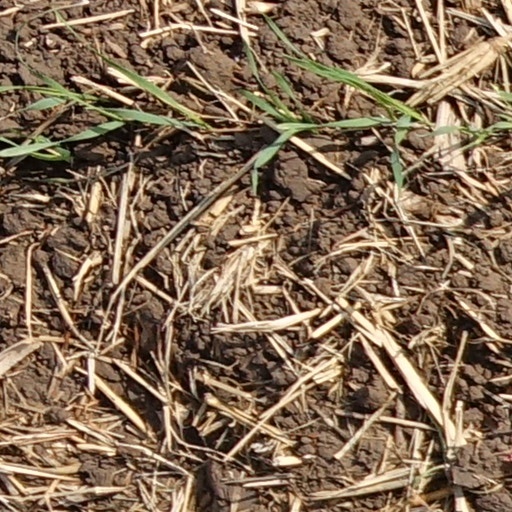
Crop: wheat